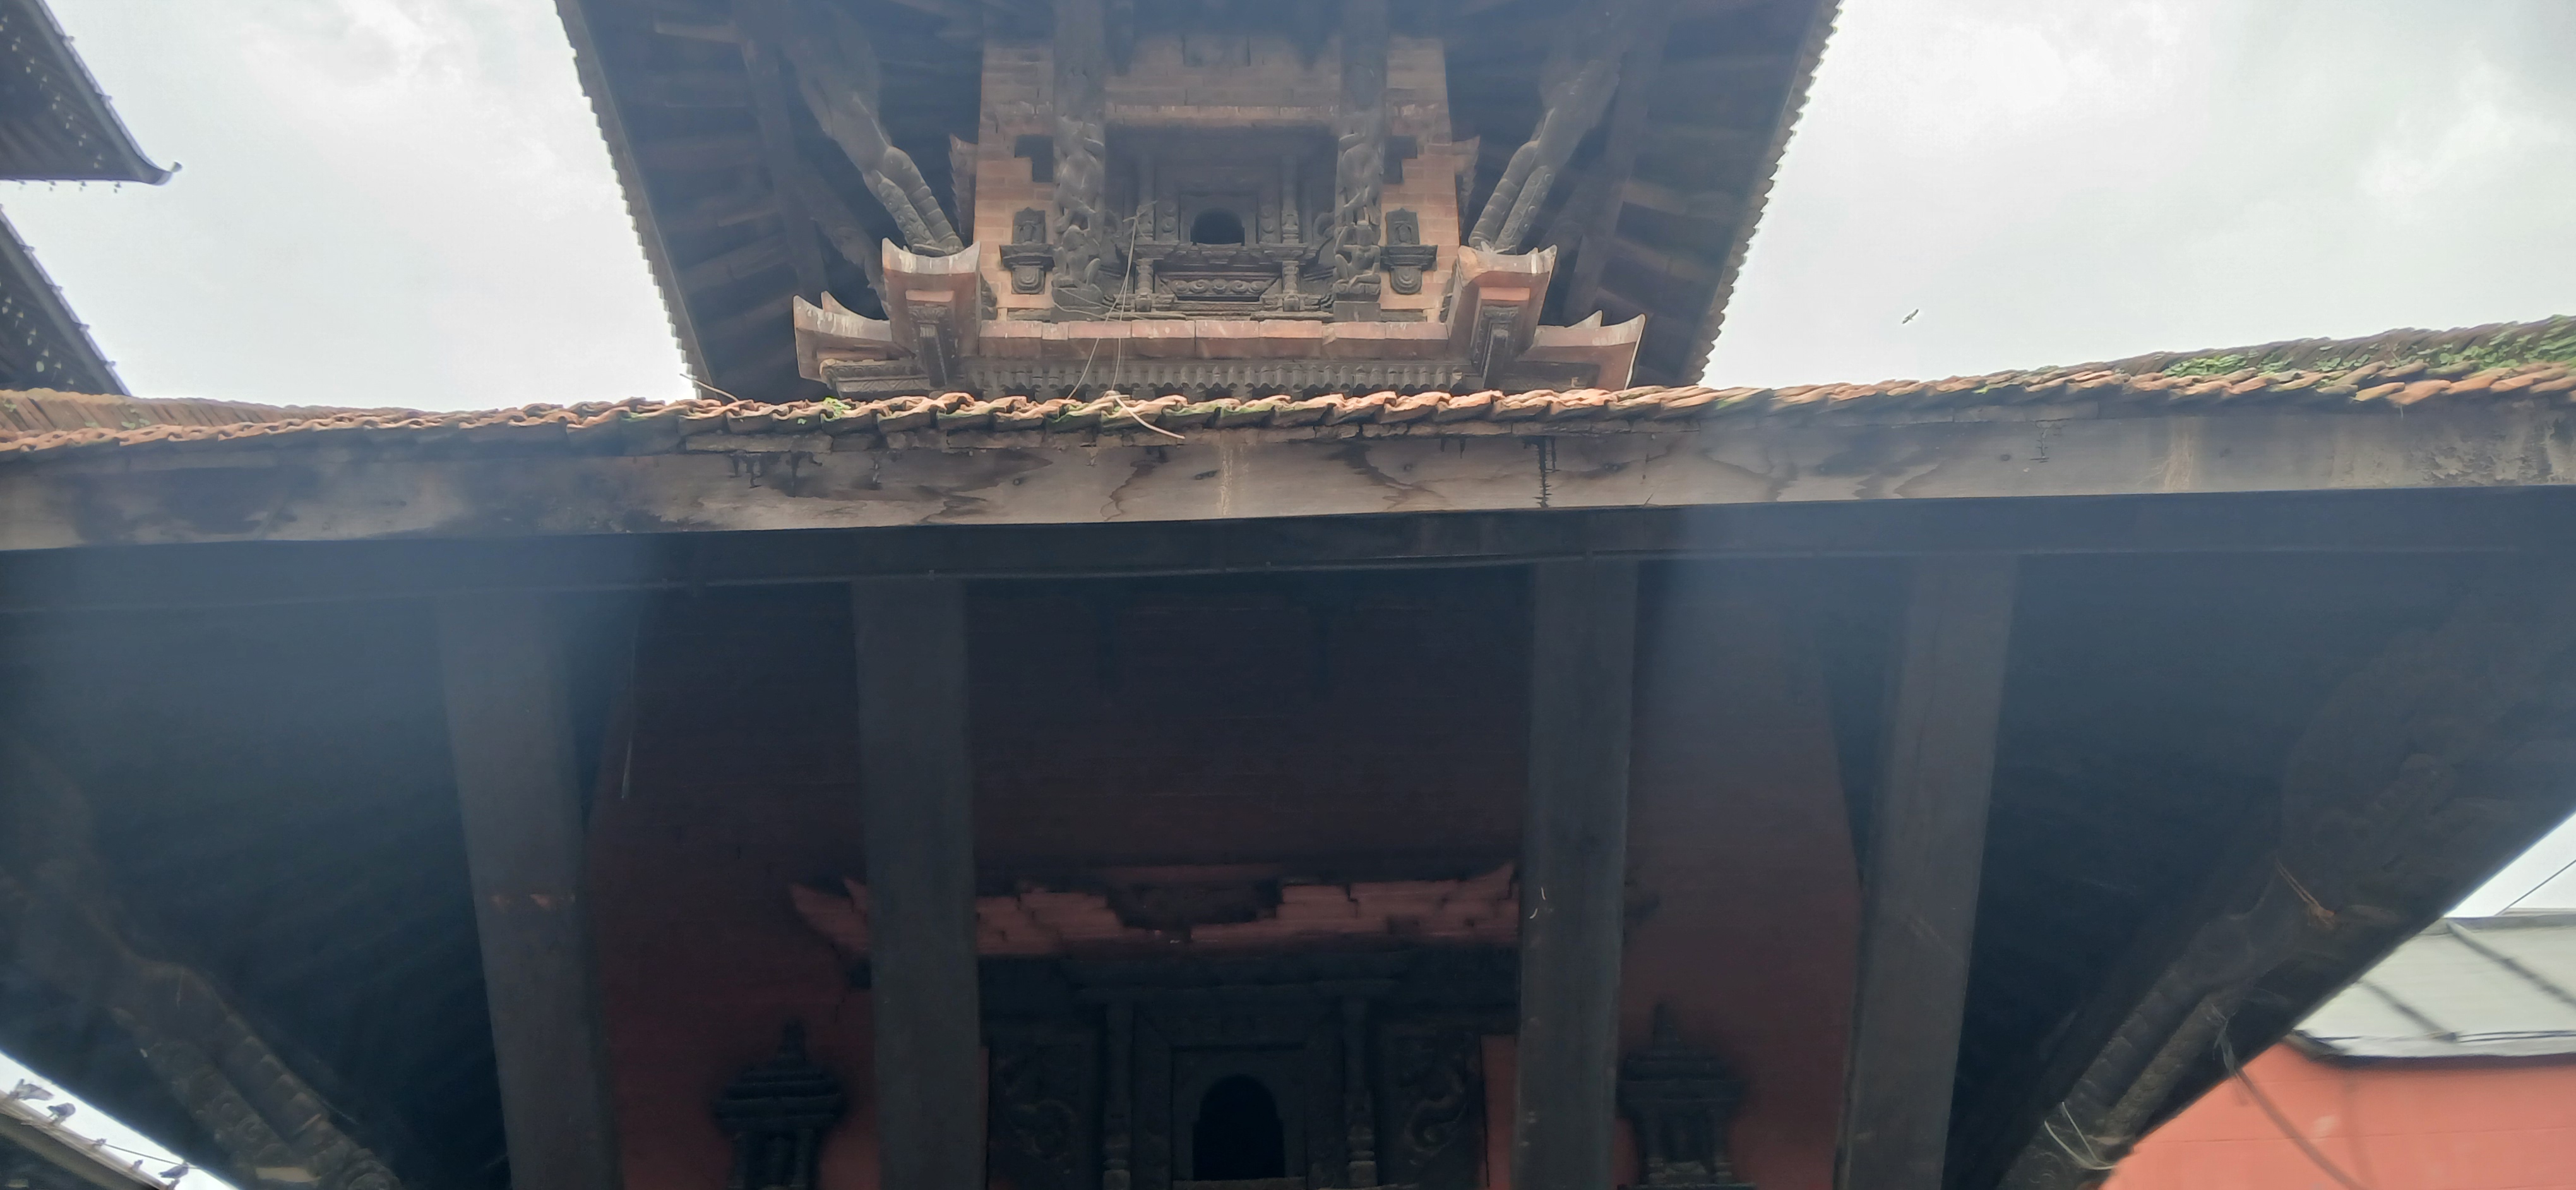
Heritage site: Badrinath_Temple